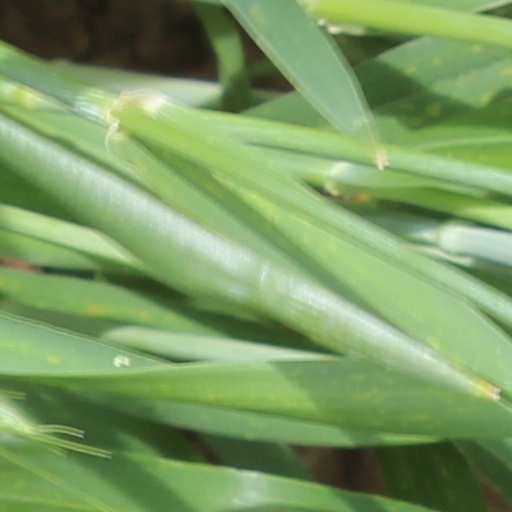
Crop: wheat